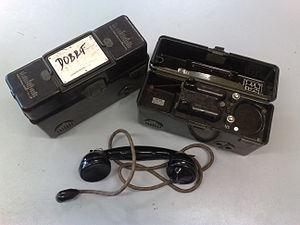
Un téléphone de campagne est un téléphone utilisé pour des communications militaires. Il peut être alimenté par une batterie propre, un commutateur téléphonique, ou une source d'électricité externe. Certains ne nécessitent pas de pile et sont alimentés par le son.